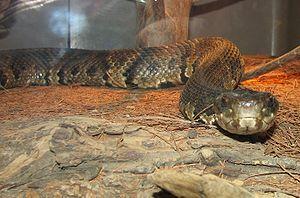
Le mocassin d'eau est une espèce de serpents de la famille des Viperidae que l'on trouve dans le Sud-Est des États-Unis. Les adultes sont grands et capables de délivrer une morsure douloureuse et potentiellement mortelle. Lorsqu'il est dérangé, ce serpent s'enroule sur lui-même et montre ses crochets venimeux. Bien que leur dangerosité ait été exagérée, en de rares occasions les mâles territoriaux abordent les intrus de manière agressive. Il s'agit de la seule vipère semi-aquatique du monde, et on la trouve généralement dans ou près de l'eau, en particulier dans des eaux au courant très faible comme les lacs peu profonds, les ruisseaux et les marais. Ce serpent est un bon nageur et peut même pénétrer dans la mer. Il a réussi à coloniser les îles au large des côtes de l'Atlantique et du Golfe du Mexique.